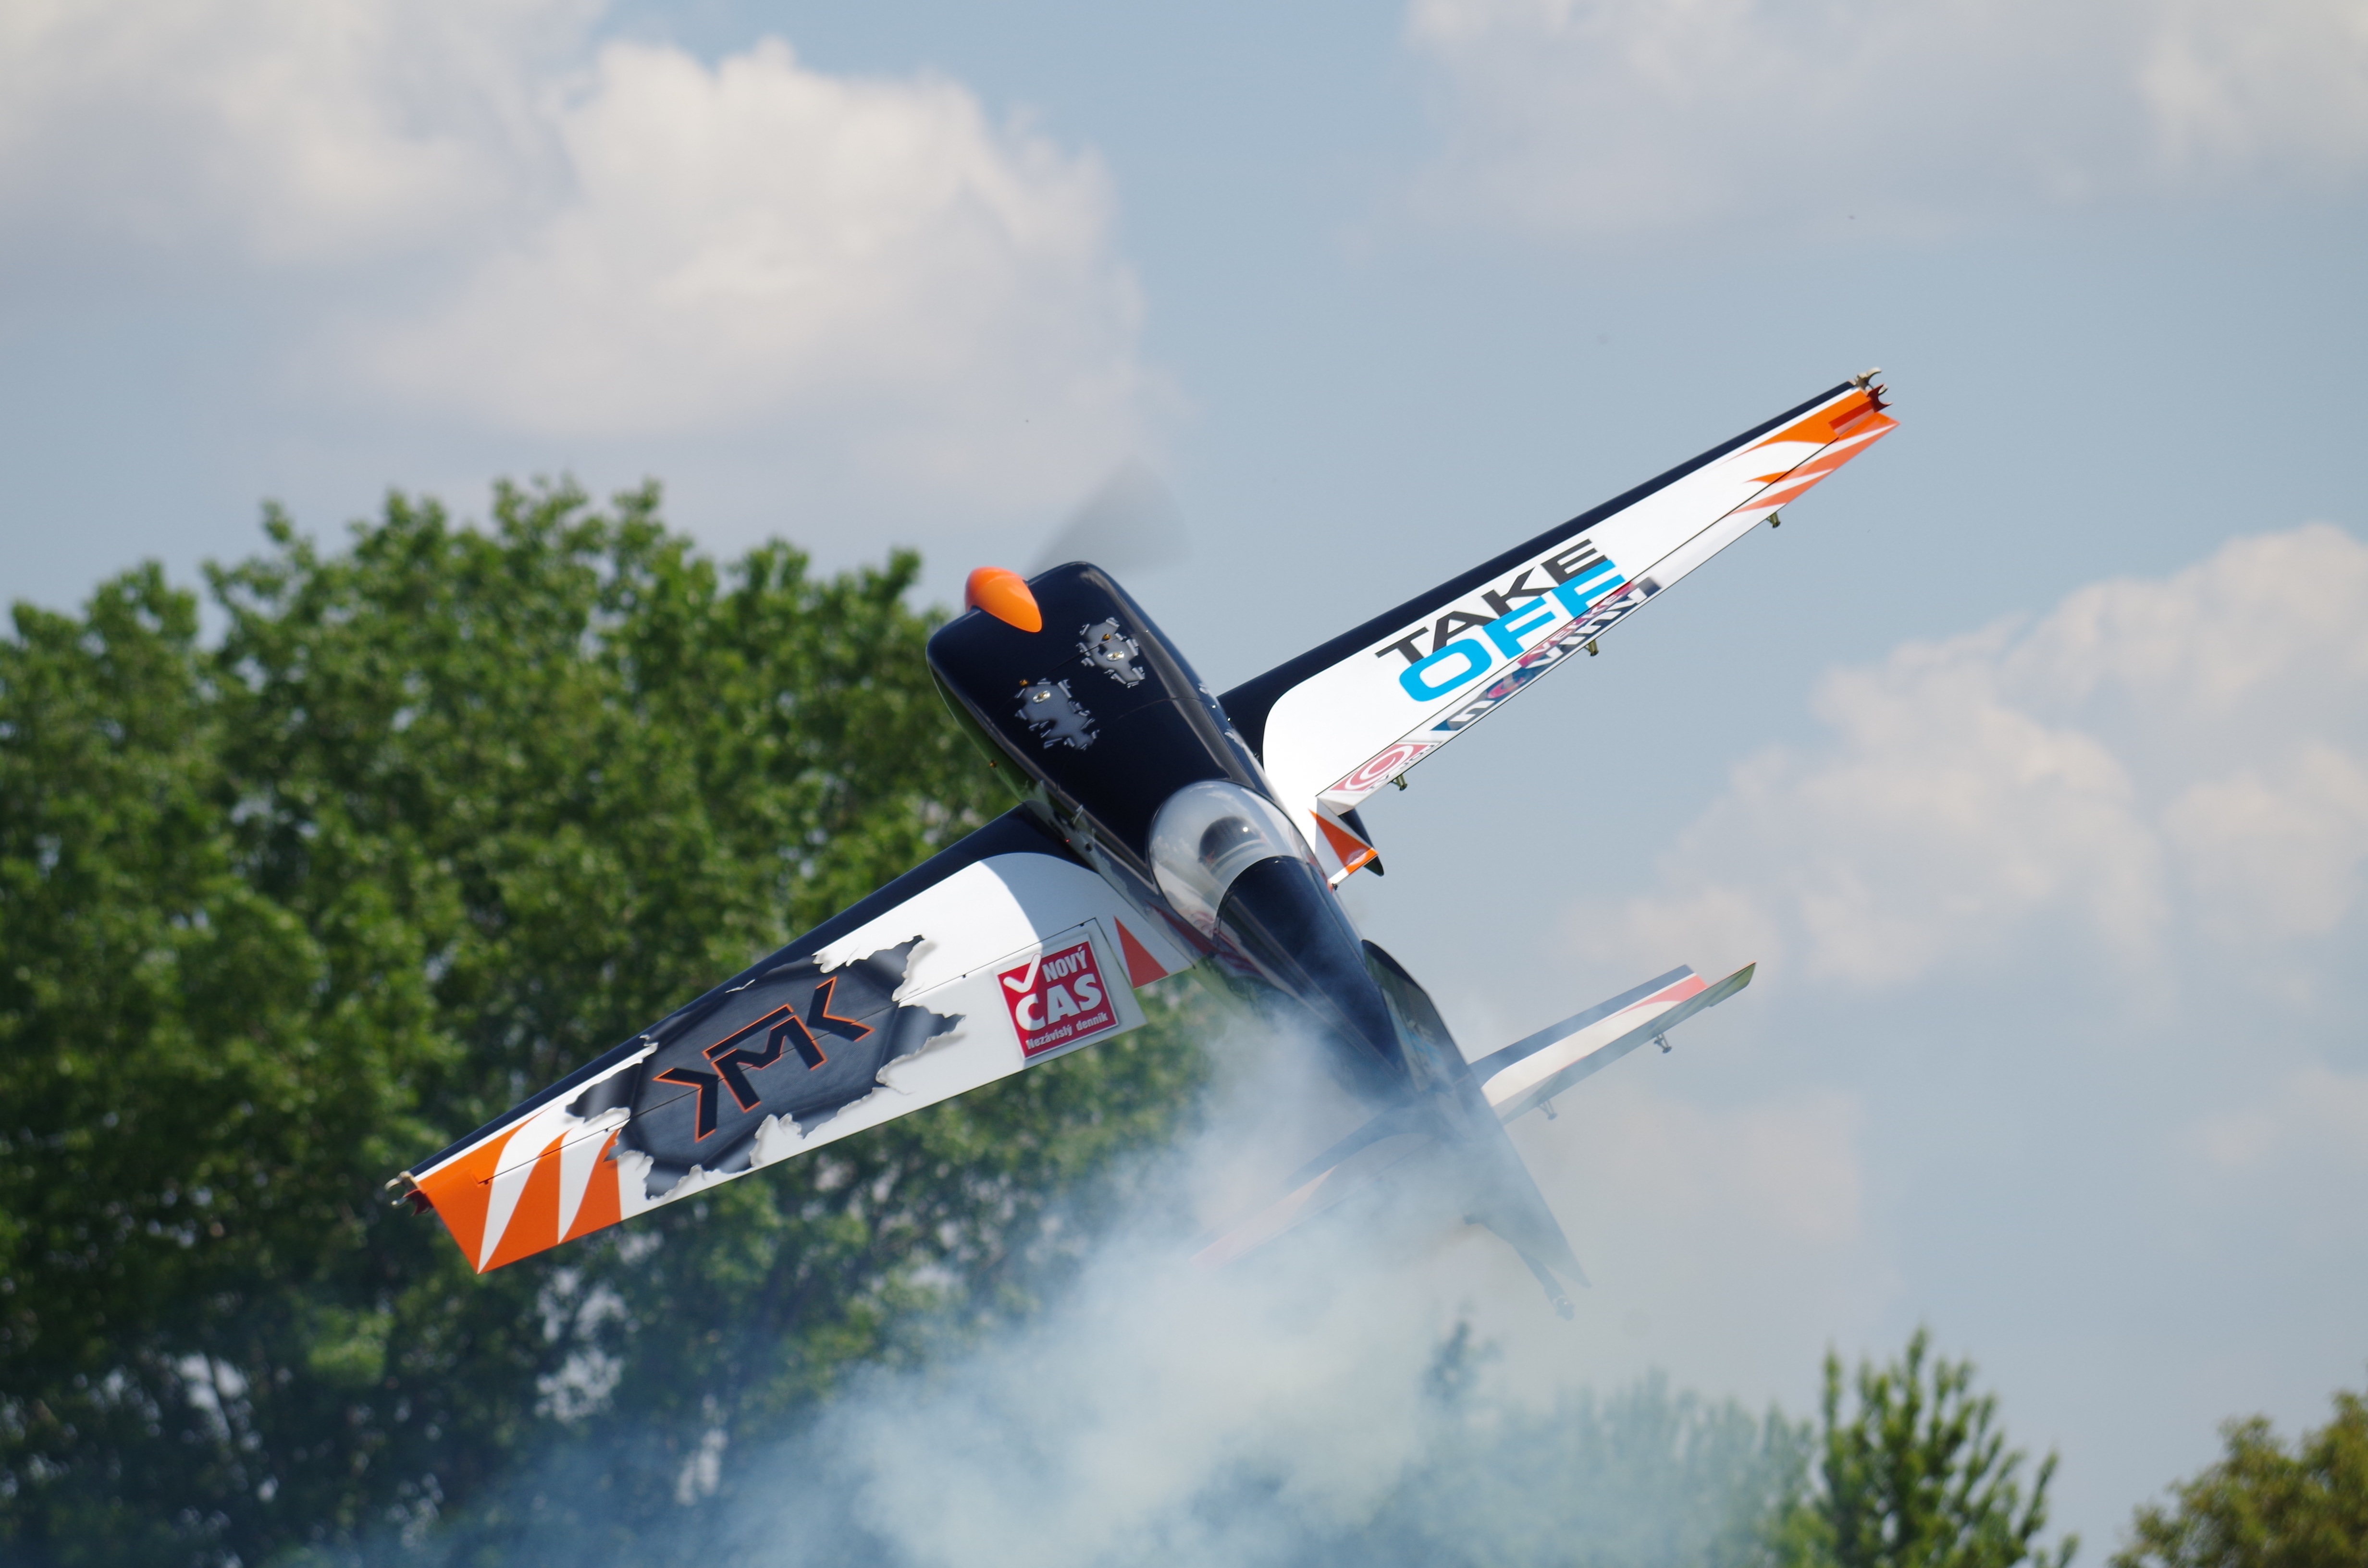
wing, fly, airplane, aircraft, model, vehicle, airline, aviation, flight, air show, aerobatics, fighter aircraft, military aircraft, monoplane, atmosphere of earth, general aviation, air racing, propeller driven aircraft, north american p 51 mustang